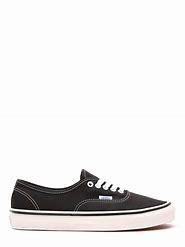
Brand: Vans
Model: Anaheim Factory Authentic 44 DX